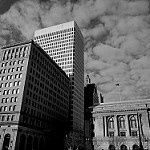
Scene: Outdoor